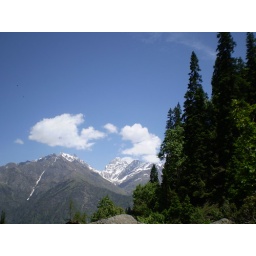
Clouds in a blue sky with mountain